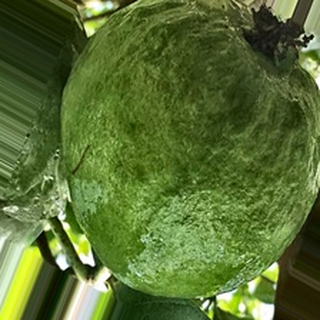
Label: healthy_guava